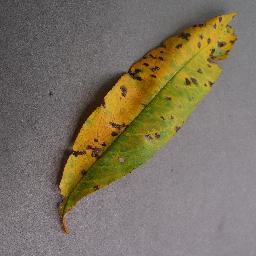
Label: Peach___Bacterial_spot